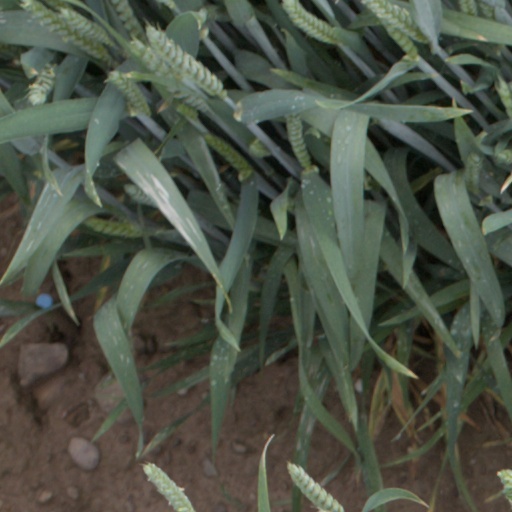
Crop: wheat